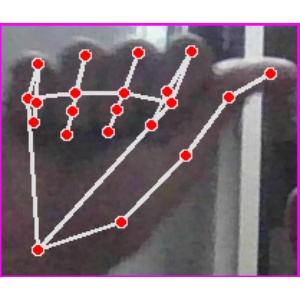
अक्षर: छ